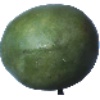
Label: mango